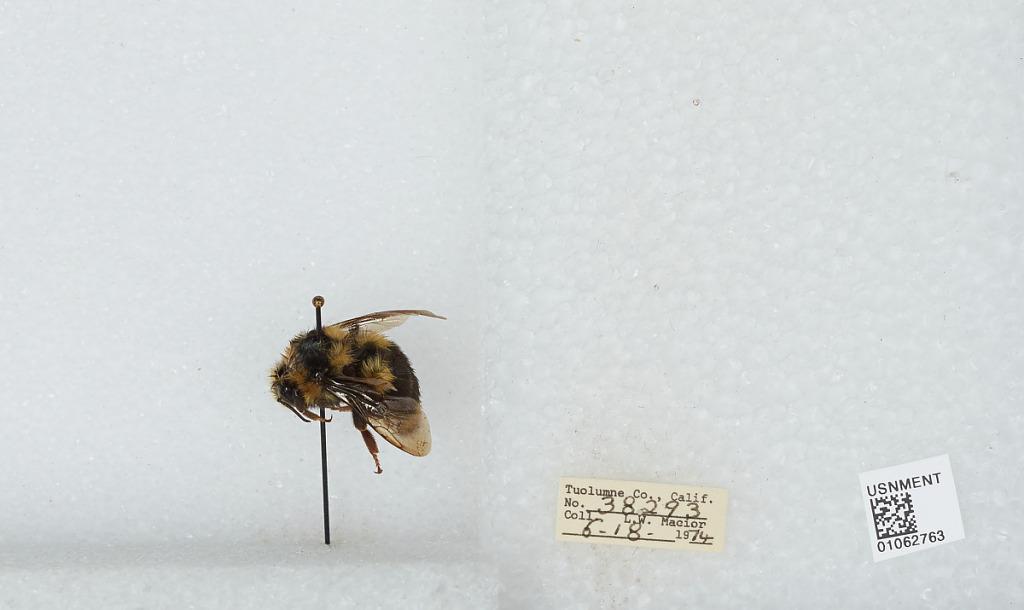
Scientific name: Bombus bifarius nearcticus
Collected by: L. Macior
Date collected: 1974-6-18
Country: United States
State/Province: California
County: Tuolumne
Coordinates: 38.02, -119.94